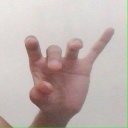
अक्षर: ओ